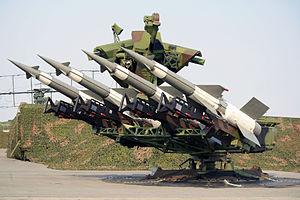
Les forces de défense aérienne du territoire, sont la composante de lutte antiaérienne de l'Armée nationale populaire qui regroupe également les forces terrestres, les forces aériennes et les forces navales. Rattachées dans un premier temps au Commandement des forces aériennes sous forme d'une division d'arme. Elles sont cependant érigées à partir de 1988 à la faveur d'un décret du ministère algérien de la Défense, en Commandement des forces de défense aérienne du territoire. Leur principale mission est « d'assurer la défense de l'unité et l'intégrité territoriale du pays, ainsi que la protection de son espace terrestre, de son espace aérien et des différentes zones de son domaine maritime ».